Question: Please indicate a possible affordance area of the swing_baseball_bat that can be used for holding
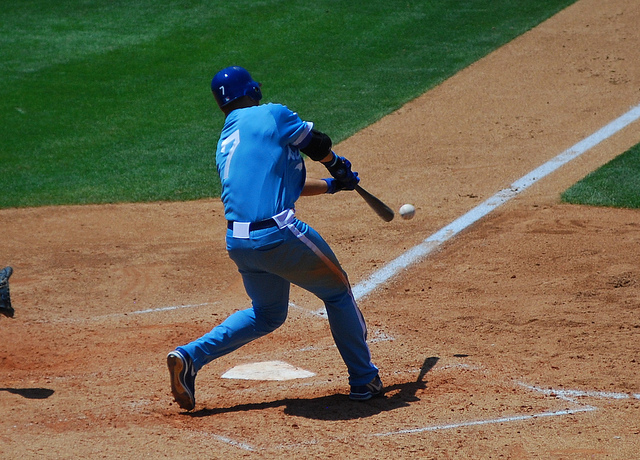
Answer: [333.14, 165.414, 369.767, 203.004]